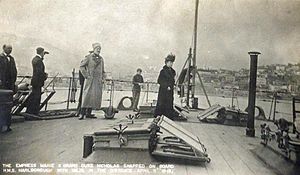
Dagmar (kejserinde af Rusland) / Enke, revolution og eksil
Dagmar og Nikolaj Nikolajevitj af Rusland (junior) på HMS Marlborough i 1919
Marie Sophie Frederikke Dagmar, i Rusland kaldet Marija Fjodorovna var en dansk prinsesse, datter af kong Christian 9. og russisk kejserinde, gift med Kejser Alexander 3.